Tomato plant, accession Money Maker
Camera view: bottom (45 deg); turntable rotation: 60 degrees
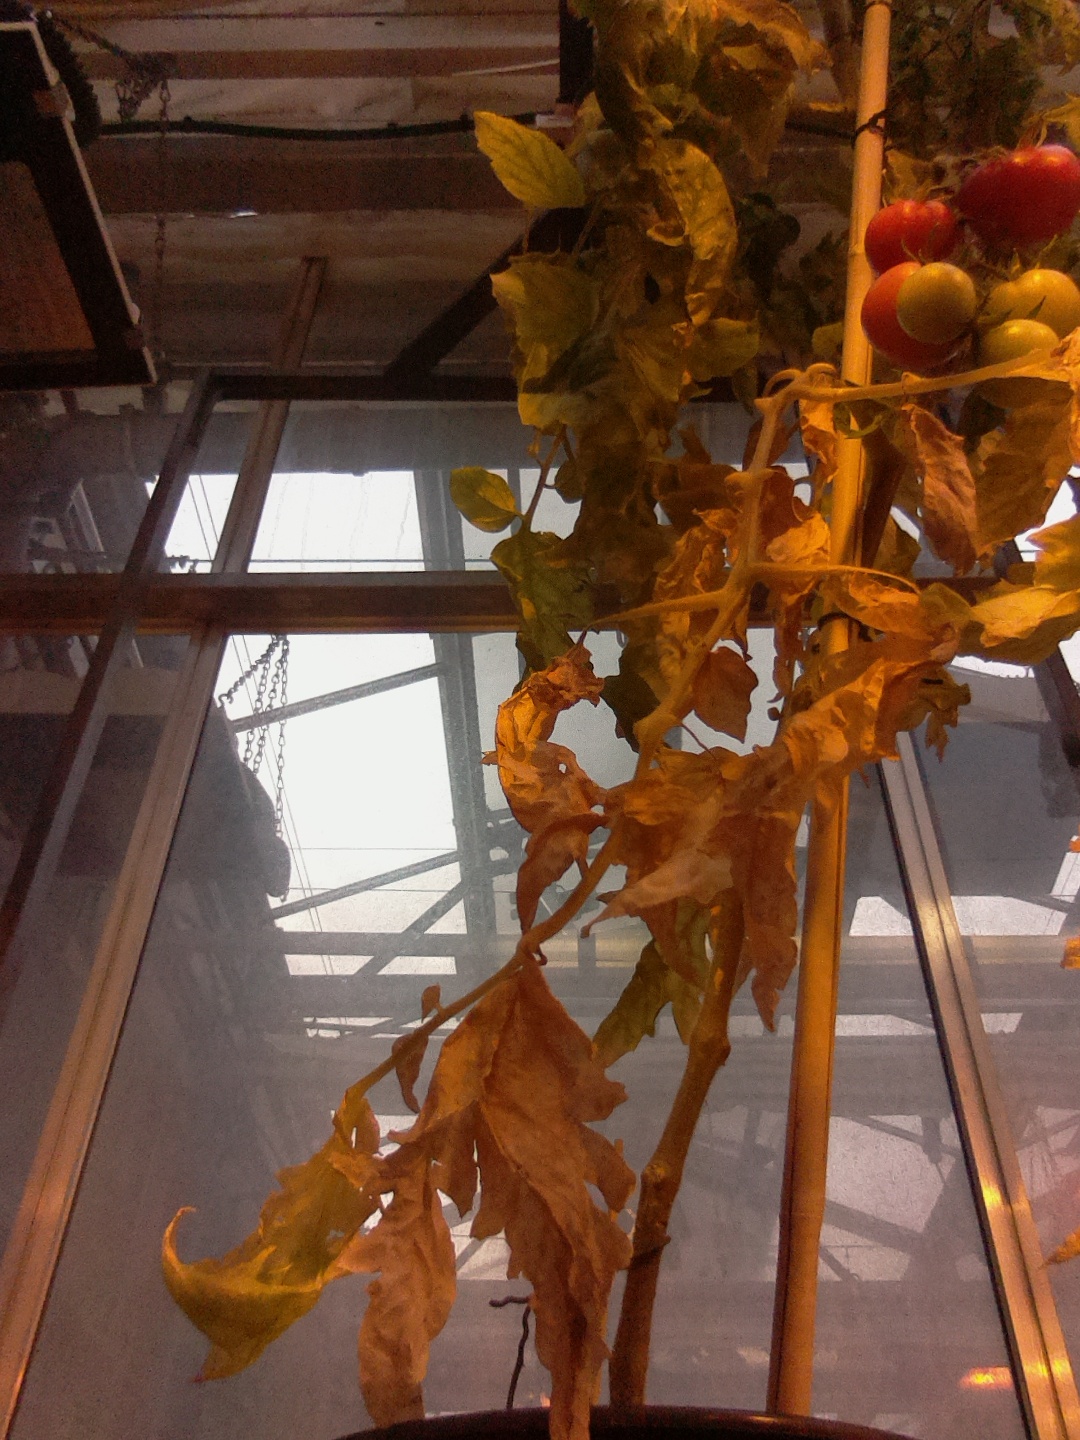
BBCH growth stage 83: 30%-40% of fruits show typical fully ripe color